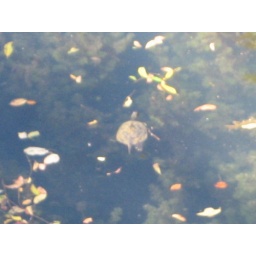
We spotted this little guy from the bridge that crosses the water near Barton Springs Road.